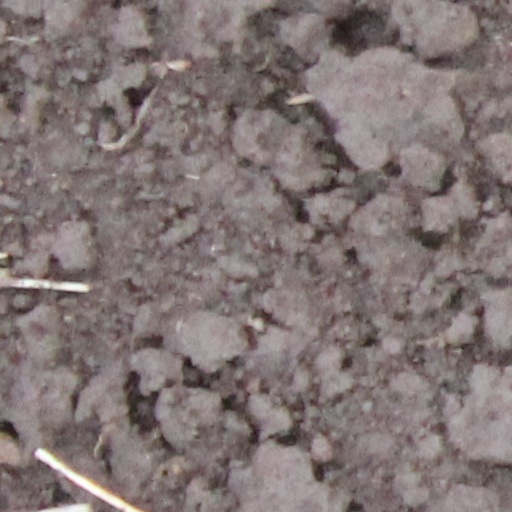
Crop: wheat